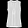
Label: Shirt